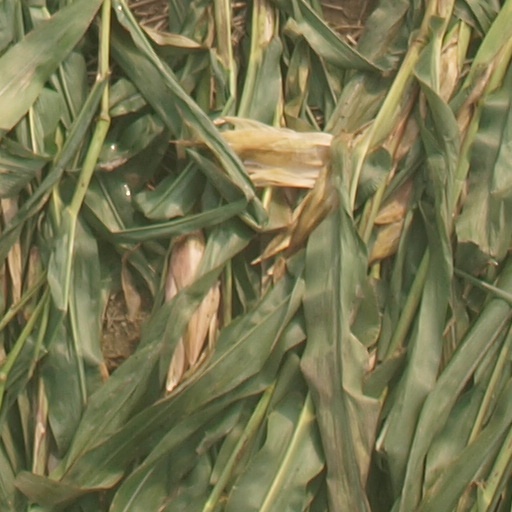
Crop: maize; corn